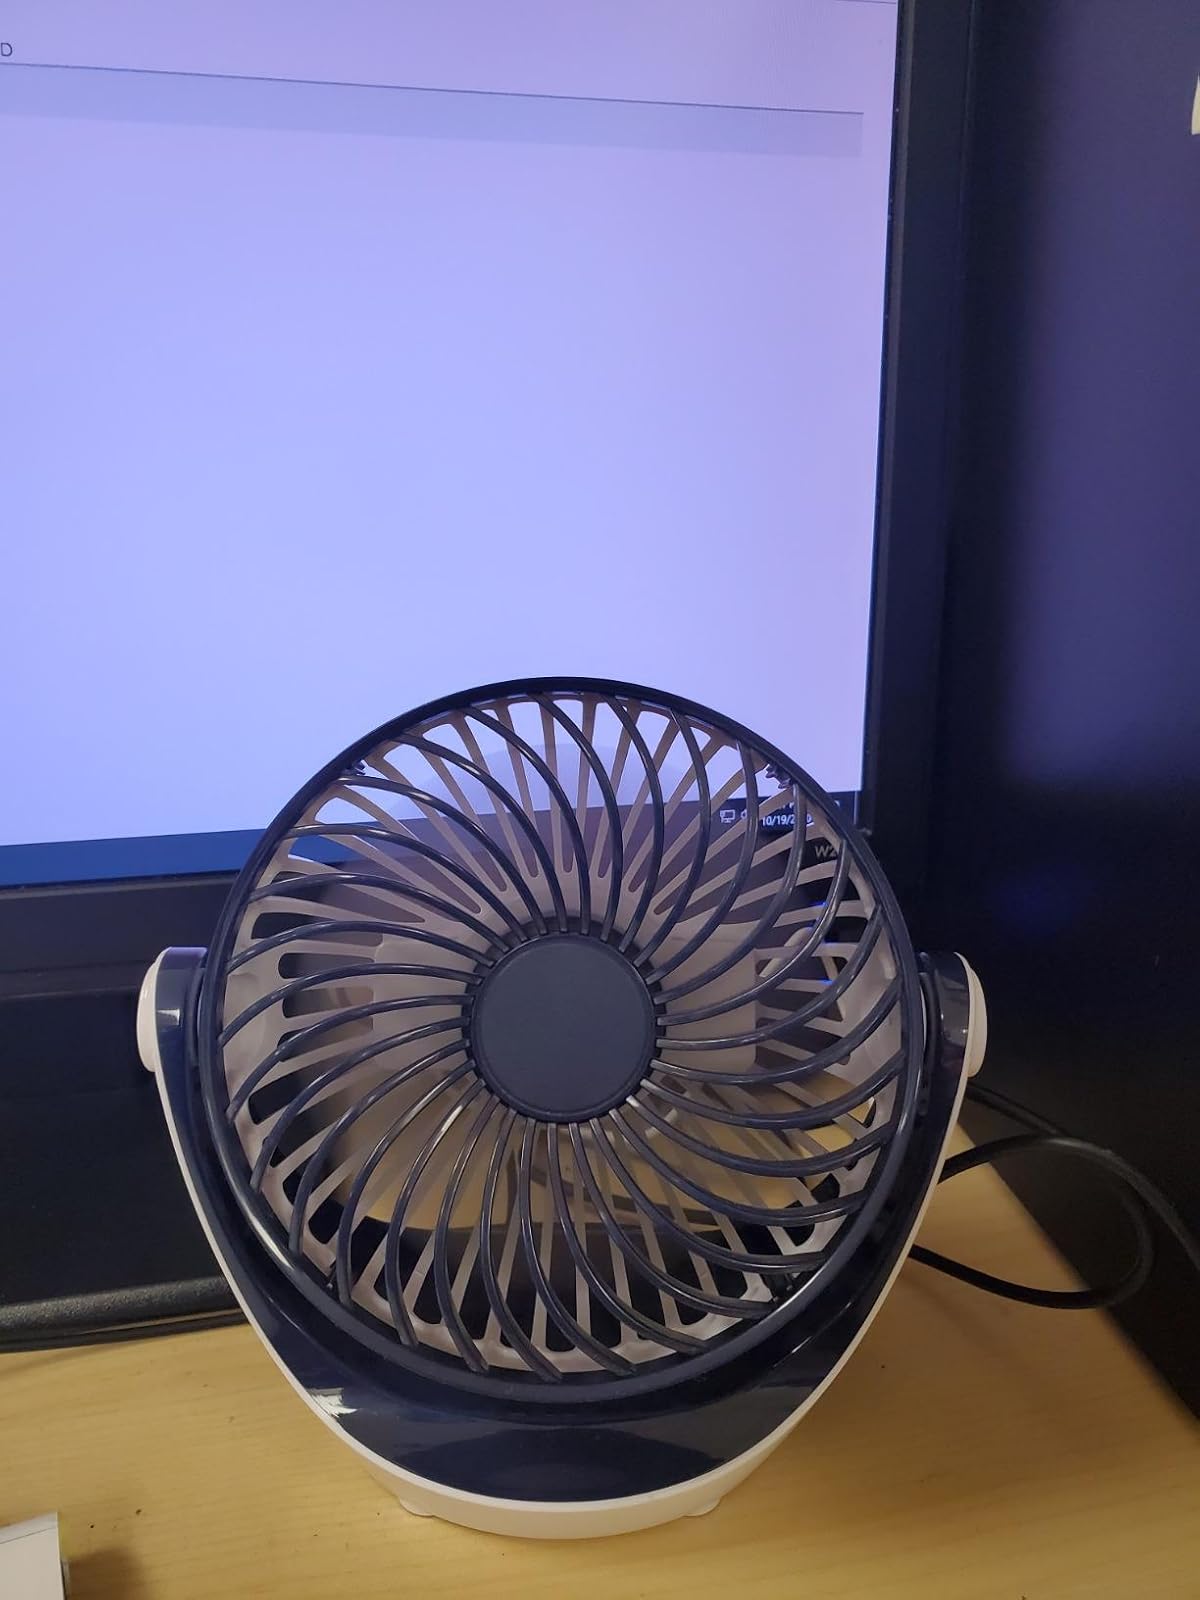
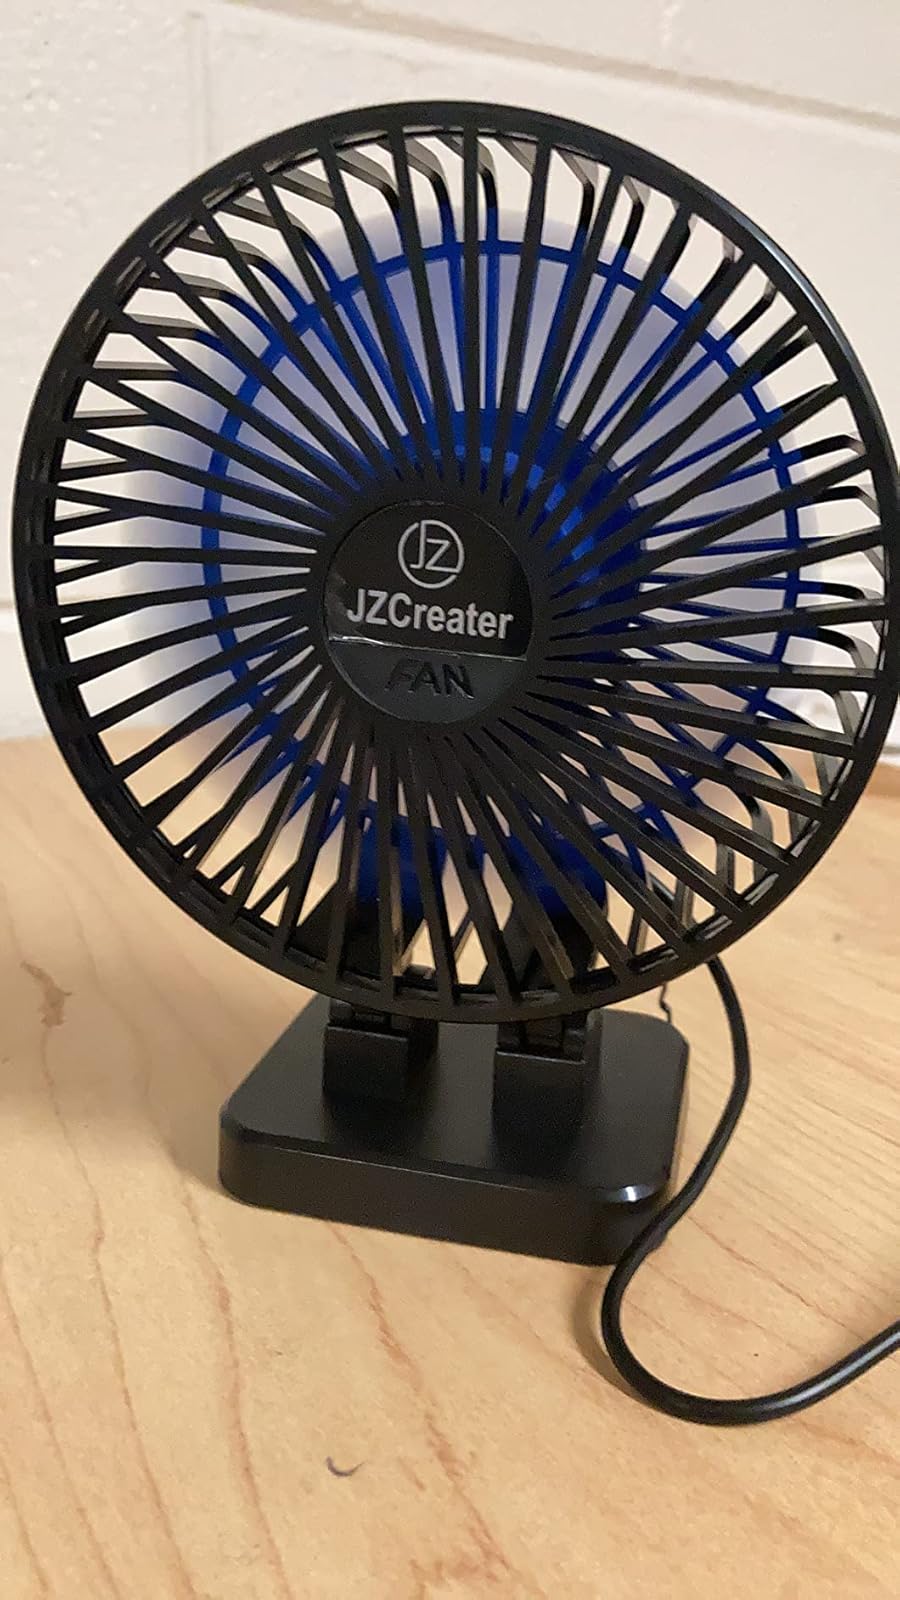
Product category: fan
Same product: no